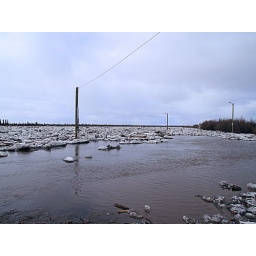
The boatlaunch is under water as the river continues to rise